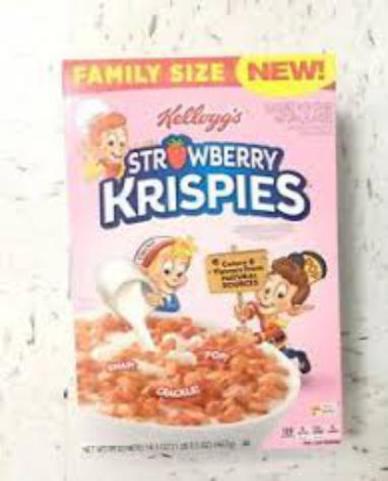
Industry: Food